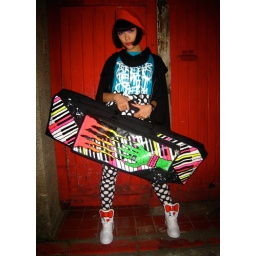
With custom designed keyboard bag by Dbsk1